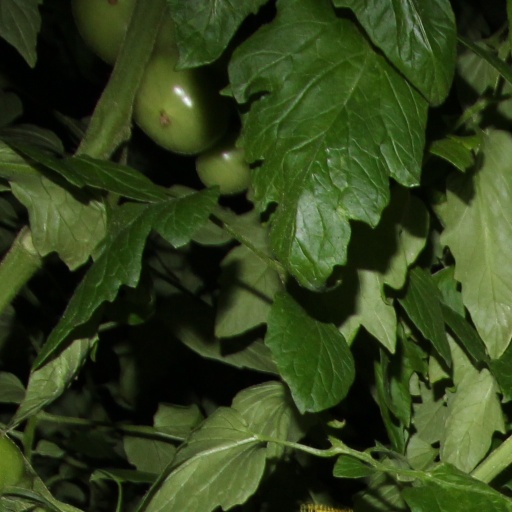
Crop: tomato